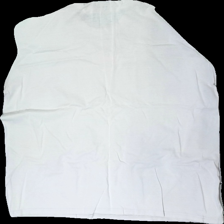
View: back
Type: T-shirt
Category: Men
Brand: Not in the list
Brand text on label: NoProblem
Colors: White, Black
Material: 100% cotton
Pattern: Logo print
Cut: Regular
Size: XL
Season: All
Holes: Minor
Damage: hål
Damage location: top left
Damage 2: hål
Damage 2 location: top right
Damage 3: hål
Damage 3 location: bottom center
Price range: <50
Recommended usage: Export
Description: vit t-shirt med reklam logga och hål upptill.